Midnight Rain

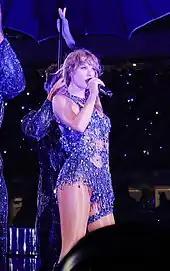

Taylor Swift announced her tenth original studio album, "Midnights", at the 2022 MTV Video Music Awards on August 28; its title and cover artwork were released shortly after via social media. She conceived "Midnights" as a collection of songs about her nocturnal ruminations, detailing a wide range of emotions such as regret, lust, nostalgia, contentment, and self-loathing. The standard album was produced by Swift and Jack Antonoff, as a result of the two experimenting with music while their partners were both shooting for a film in Panama.